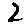
Label: 2